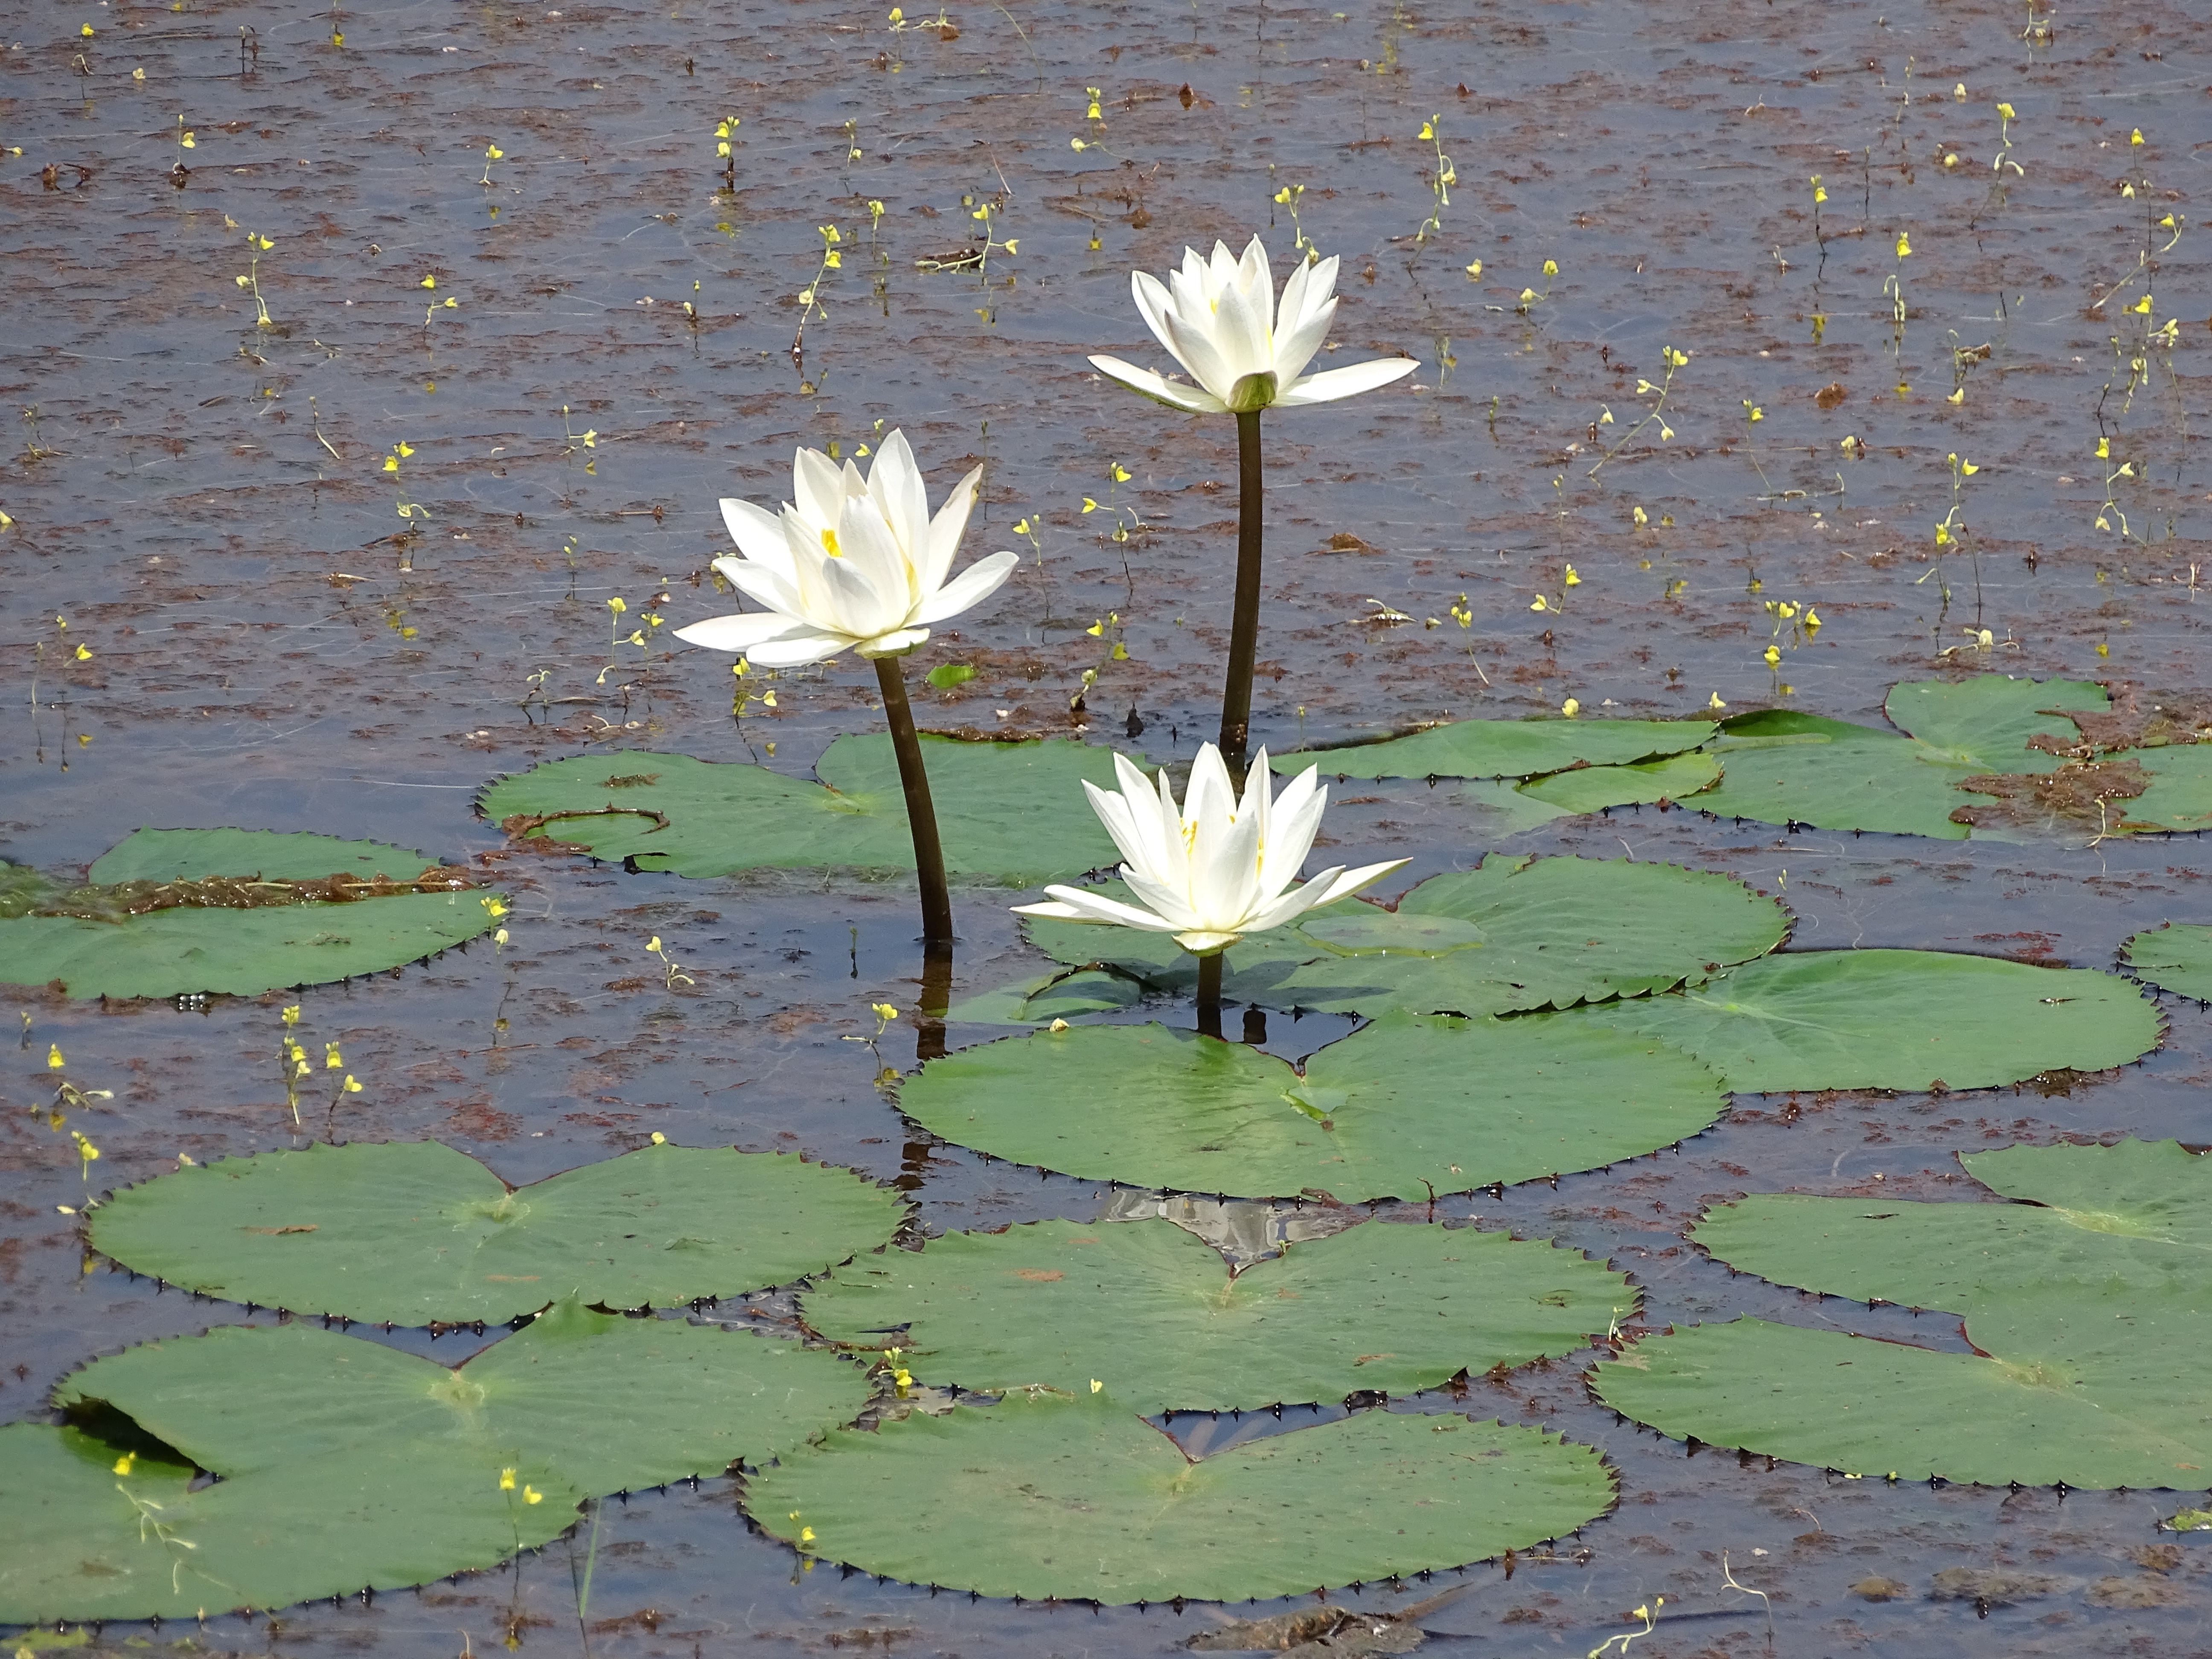
water, grass, plant, white, leaf, flower, petal, lake, pond, spring, green, reflection, botany, aquatic plant, flora, lily, water lilies, lilly pond